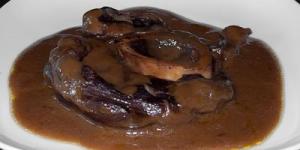
ossobuco en salsa